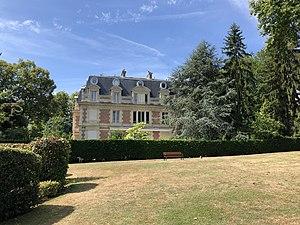
Château des Sources à Louveciennes (78) vu du côté du parc de la résidence Dauphine
Louveciennes, anciennement appelé Luciennes, est une commune française située dans le département des Yvelines en région Île-de-France. Louveciennes appartient au canton du Chesnay.